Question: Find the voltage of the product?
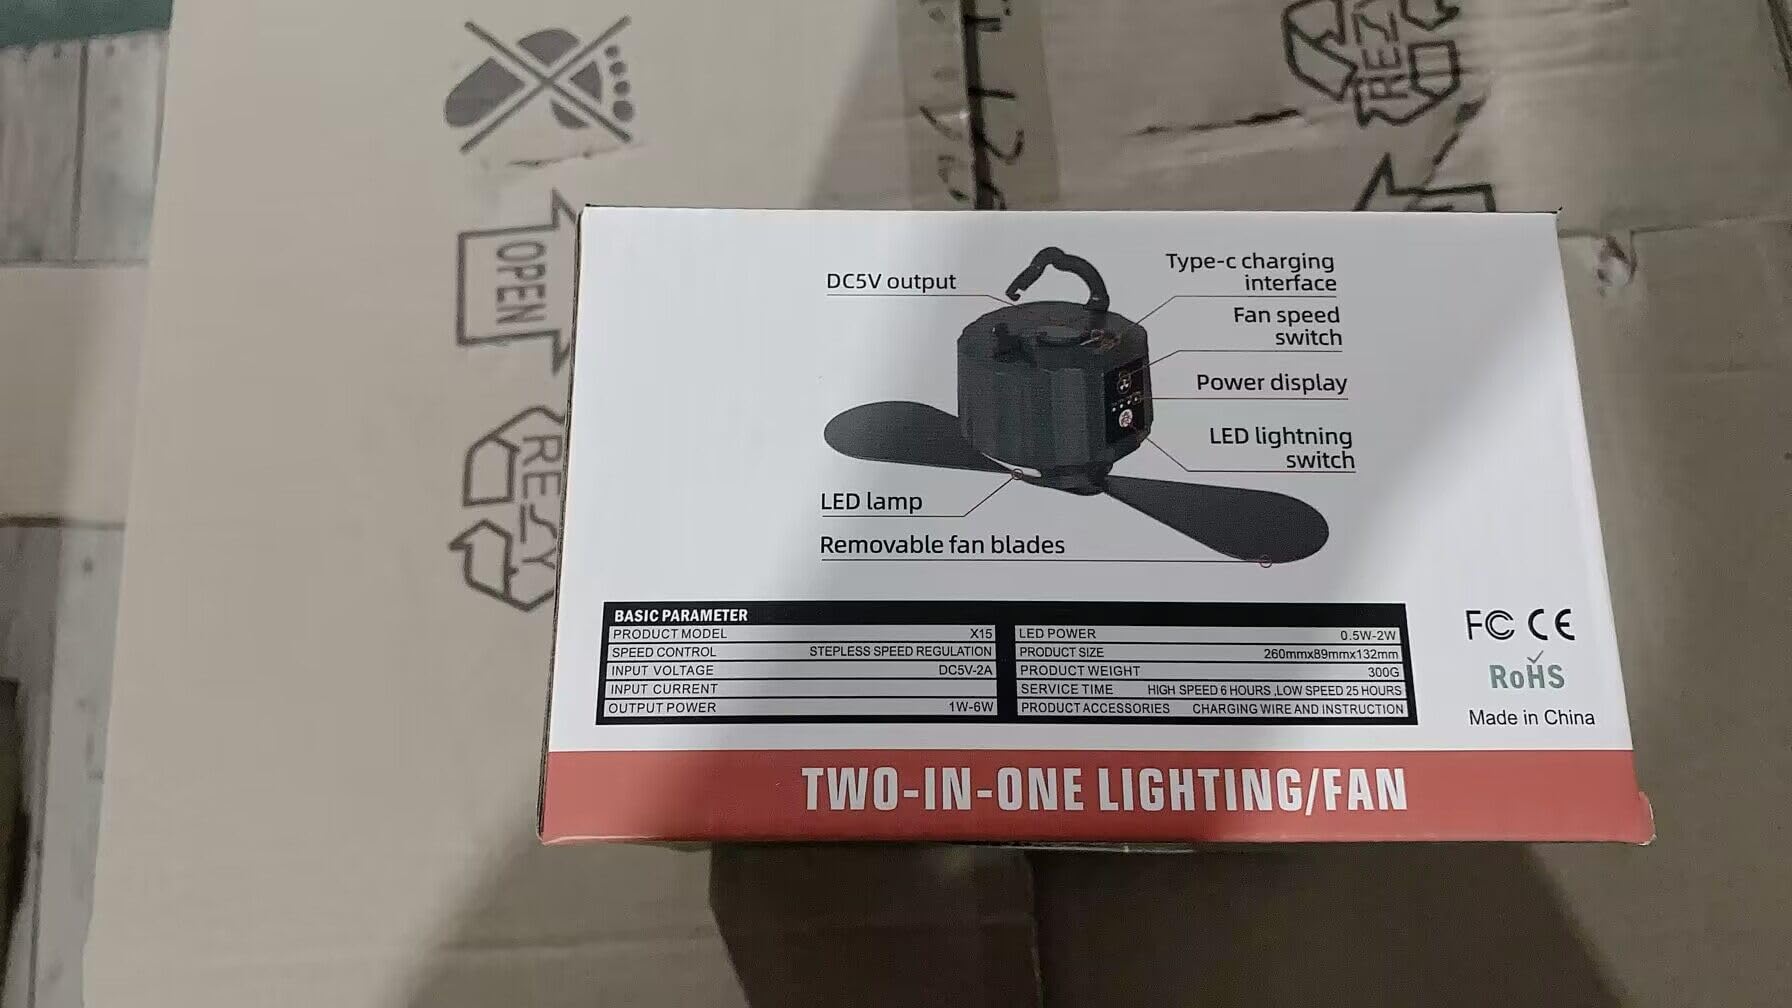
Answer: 5.0 volt